Balashankar Kantharia

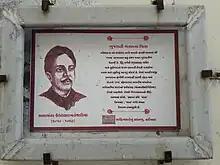
Plaque at Balashankar Kantharia's birth place

Kalant Kavi and Bal were his pen names. He is credited with bringing Persian style poetry such as Ghazal in Gujarati literature. "Kalant Kavi" and "Hariprem Panchdashi" are his collections of poetry. He had translated "Karpūramañjarī" by Rajasekhara, "Mṛcchakatika" and Sufi Ghazals of Hafez in Gujarati.